Past, Present, and Future (NCIS)

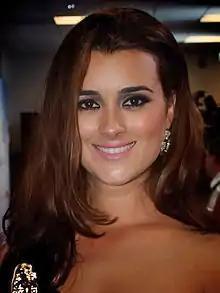
Cote de Pablo's character Ziva David left "NCIS" as a regular in the episode.

"Past, Present, and Future" was written by Gary Glasberg, Scott Williams and Gina Lucita Monreal and directed by James Whitmore, Jr. Following de Pablo's announced departure from "NCIS", the episode was "really all about Tony and Ziva". "We learn why she’s going to make the decision she’s going to make", executive producer Gary Glasberg said before the episode aired. The writers "put a lot into [Ziva's] storyline" and wanted it to be a "really passionate, lovely goodbye" for the character, even though "Ziva has always been a mystery, and she remains a mystery".